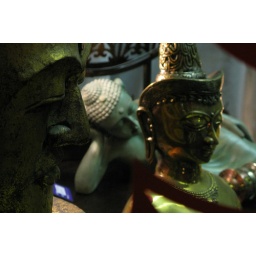
three in a window - charing cross ,sydney...